Maternal feminism

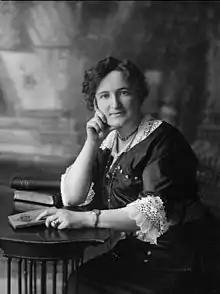
Nellie McClung (1873–1951) played a leading role in the maternal feminist movement in Canada.

McClung wrote that "The woman's outlook on life is to save, to care for, to help. Men make wounds, and women bind them up." It was due to biological differences that women were morally superior to men and should have the vote. A modern feminist would see this as a reductive and biologically determinist view of gender, but at the time the concept did represent an advance towards giving women a greater and more meaningful role.